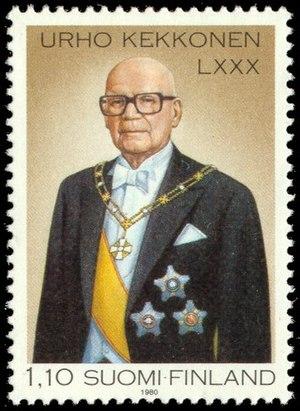
Urho Kaleva Kekkonen est un homme d'État finlandais et le huitième président de la République de Finlande.